Richard O'Brien

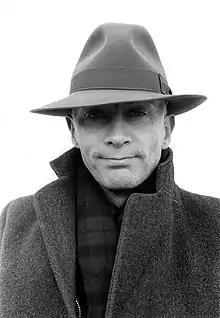
O'Brien in 2008

Richard O'Brien (born Richard Timothy Smith; 25 March 1942) is a British-New Zealand actor, writer, musician, and television presenter. He wrote the musical stage show "The Rocky Horror Show" in 1973, which has since remained in continuous production. He also co-wrote the screenplay along with director Jim Sharman for the film adaptation, "The Rocky Horror Picture Show" (1975), and appeared on-screen as Riff Raff. The film became an international success and has received a large cult following. O'Brien co-wrote the musical "Shock Treatment" (1981) and appeared in the film as Dr. Cosmo McKinley.